University Officers' Training Corps

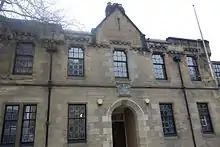
The Drill Hall at University Place, home of Glasgow UOTC

The University College Nottingham Officers' Training Corps was first formed on 27 April 1909 when 27 students from University College Nottingham petitioned the university's Senate Council to form a contingent of the Officers' Training Corps. Their petition was accepted by the War Office and later that same year, the unit was formed.